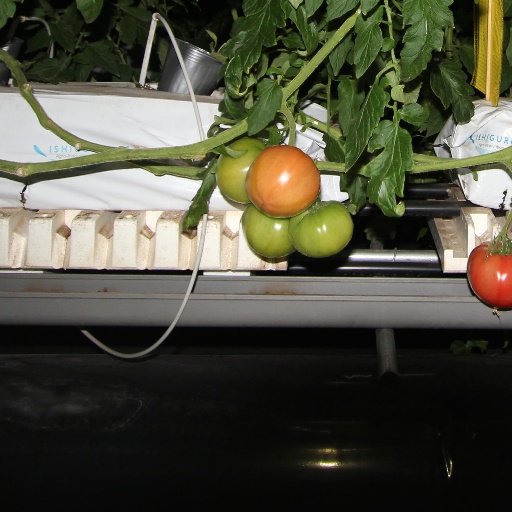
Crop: tomato